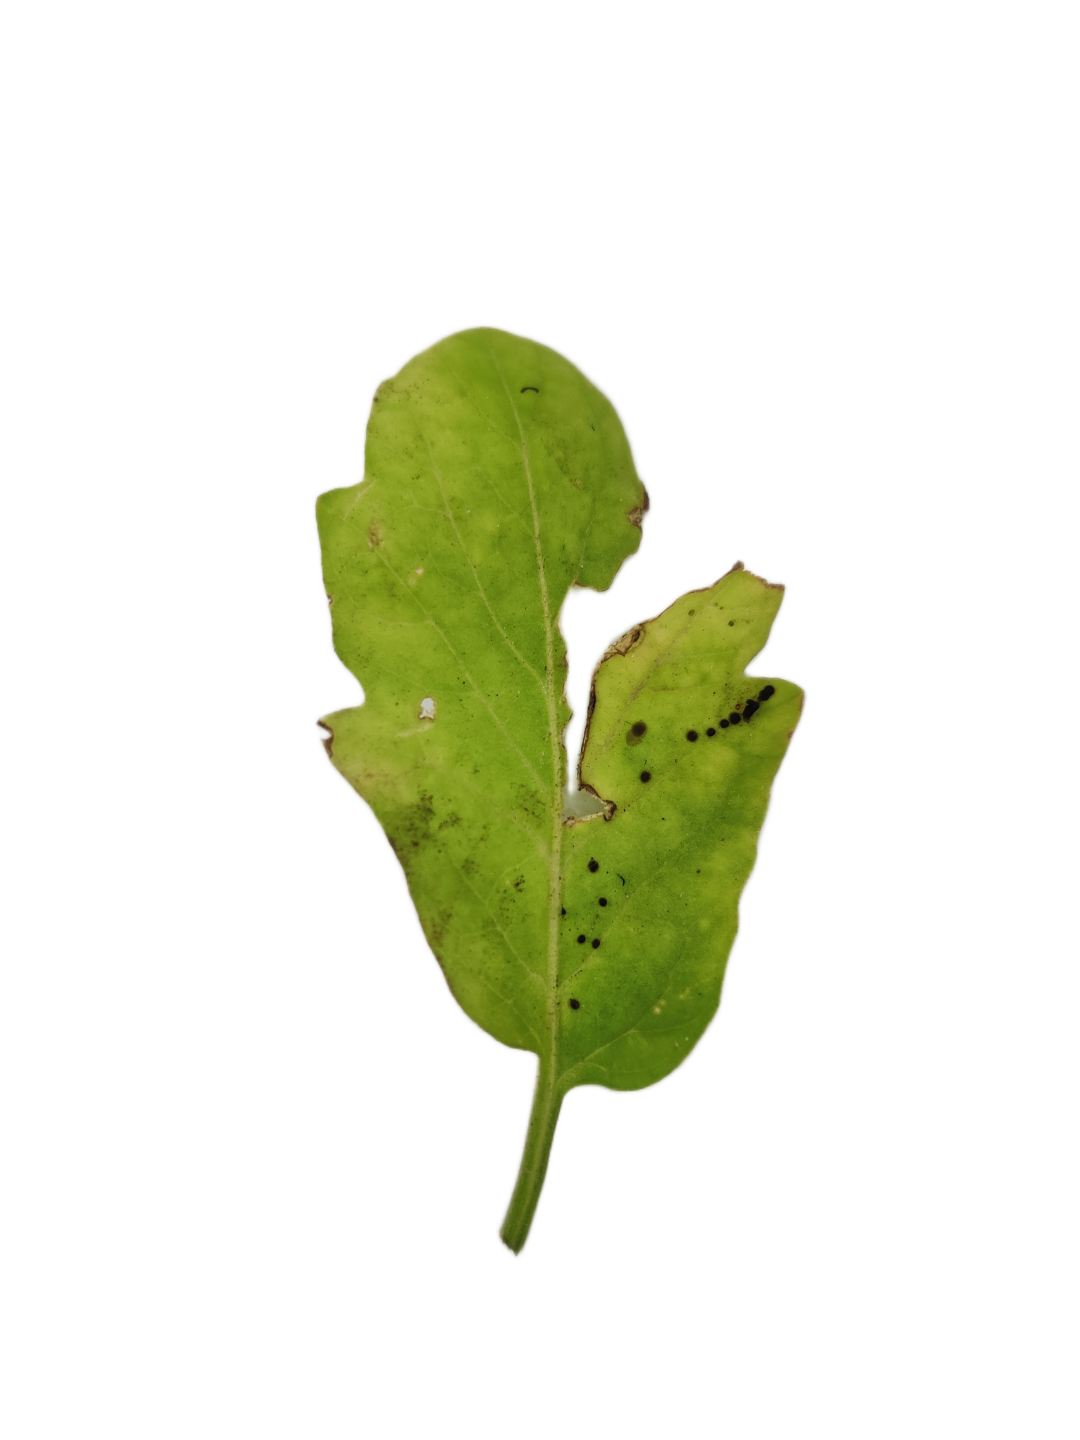
Crop: Tomato
Label: Downy_Mildew